Edward of Westminster, Prince of Wales

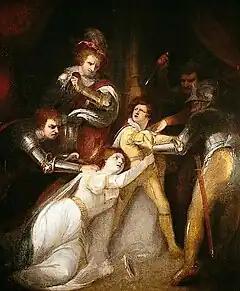
Painting by James Northcote of the murder of Edward, though sources of the time say he died in battle.

Warwick returned to England and deposed Edward IV, with the help of Edward IV's younger brother, the Duke of Clarence. Edward IV fled into exile to Burgundy with his youngest brother the Duke of Gloucester, while Warwick restored Henry VI to the throne. Prince Edward and Margaret lingered behind in France until April 1471. However, Edward IV had already raised an army, returned to England, and reconciled with Clarence. On the same day Margaret and Edward landed in England (14 April), Edward IV defeated and killed Warwick at the Battle of Barnet. With little real hope of success, the inexperienced prince and his mother led the remnant of their forces to meet Edward IV in the Battle of Tewkesbury. They were defeated and Edward of Westminster was killed.